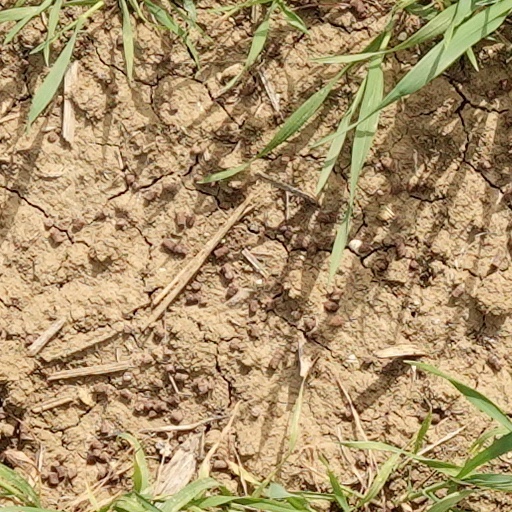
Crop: wheat